Yakshagana

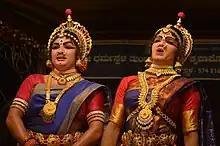
Yakshagana performers in action.

A performance usually depicts a story from the "Kavya" (epic poems) and the "Puranas" (ancient Hindu texts). It consists of a story teller (the "bhagawatha") who narrates the story by singing (which includes prepared character dialogues) as the actors dance to the music, portraying elements of the story as it is being narrated. All components of Yakshagana—including the music, the dance, and the dialogue—are improvised. Depending on the ability and scholarship of the actors, there will be variations in dances as well as the amount of dialogue. It is not uncommon for actors to get into philosophical debates or arguments without falling out of character. The acting in Yakshagana can be best categorised as method acting. The performances have drawn comparison to the Western tradition of opera. Traditionally, Yakshagana will run through dusk to dawn.